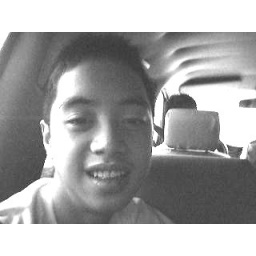
den in d blue van